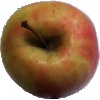
Label: apple_pink_lady